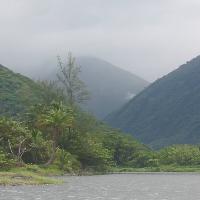
Weather: cloudy or overcast